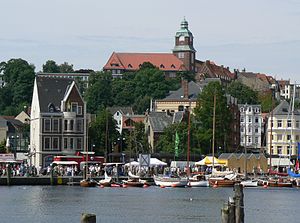
Altes Gymnasium
Gymnasiet præger bybilledet i Flensborg
Altes Gymnasium eller Flensborg lærde Skole er Flensborgs ældste skole. Gymnasiet blev oprettet af kong Frederik 2. i juli 1566. Opførelsen blev finanseret ved hjælp af et legat af den sidste flensborgske franciskanermunk Lütke Namensen. Skolen var en klassisk lærde skole med undervisningen i latin, græsk og hebræisk. I dag kan eleverne vælge mellem engelsk eller latin som første fremmedsprog.